Richborough Castle

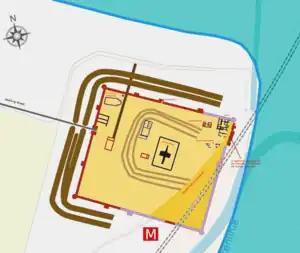
Richborough site plan showing the ancient shore-line. The black cross marks the surviving roadways through a four-sided monumental arch, thought to have been demolished by the Romans themselves. South of the cross there is now a rebuilt wooden gateway from the 43 AD fort.

The meaning of the name "Rutupiae" is uncertain, although the first element may derive from the British Celtic *"rutu-" meaning "rust; mud" (cf. Welsh "rhwd"). An alternative attested name for the fort, "Ritupiae", may represent a clearer British form, containing the word *"ritus" "ford" (Welsh "rhyd"), referring to a crossing point between the then island and the mainland. The meaning of the "-piae" element remains unknown.